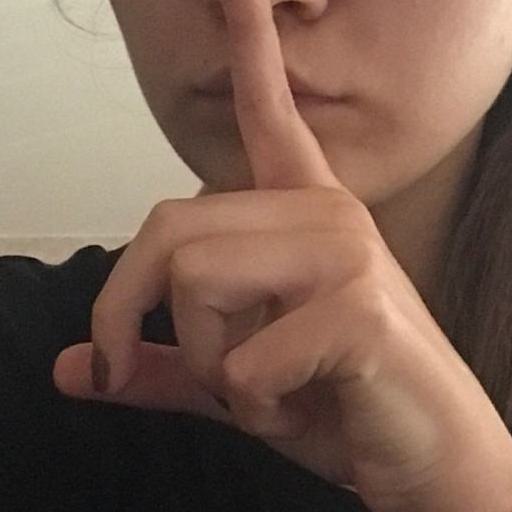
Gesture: mute